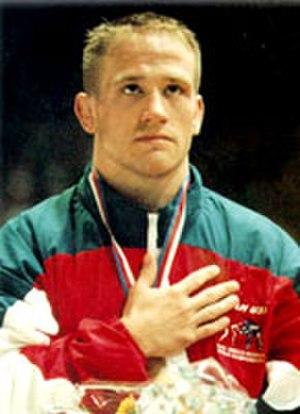
Dennis Hall est un lutteur américain spécialiste de la lutte gréco-romaine né le 5 février 1971 à Milwaukee.